Gudetama

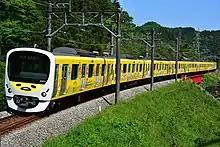
Seibu 30000 series gudetama small train

There are Gudetama-themed restaurants in Japan, China, London, and Buena Park, California. The restaurants are decorated with the style of Gudetama, serving various egg dishes with the face of Gudetama to the customers. In 2014, Village Vanguard Diner Lumine Machida opened a limited time Gudetama-themed café, offering themed cakes, burgers, pudding, etc.